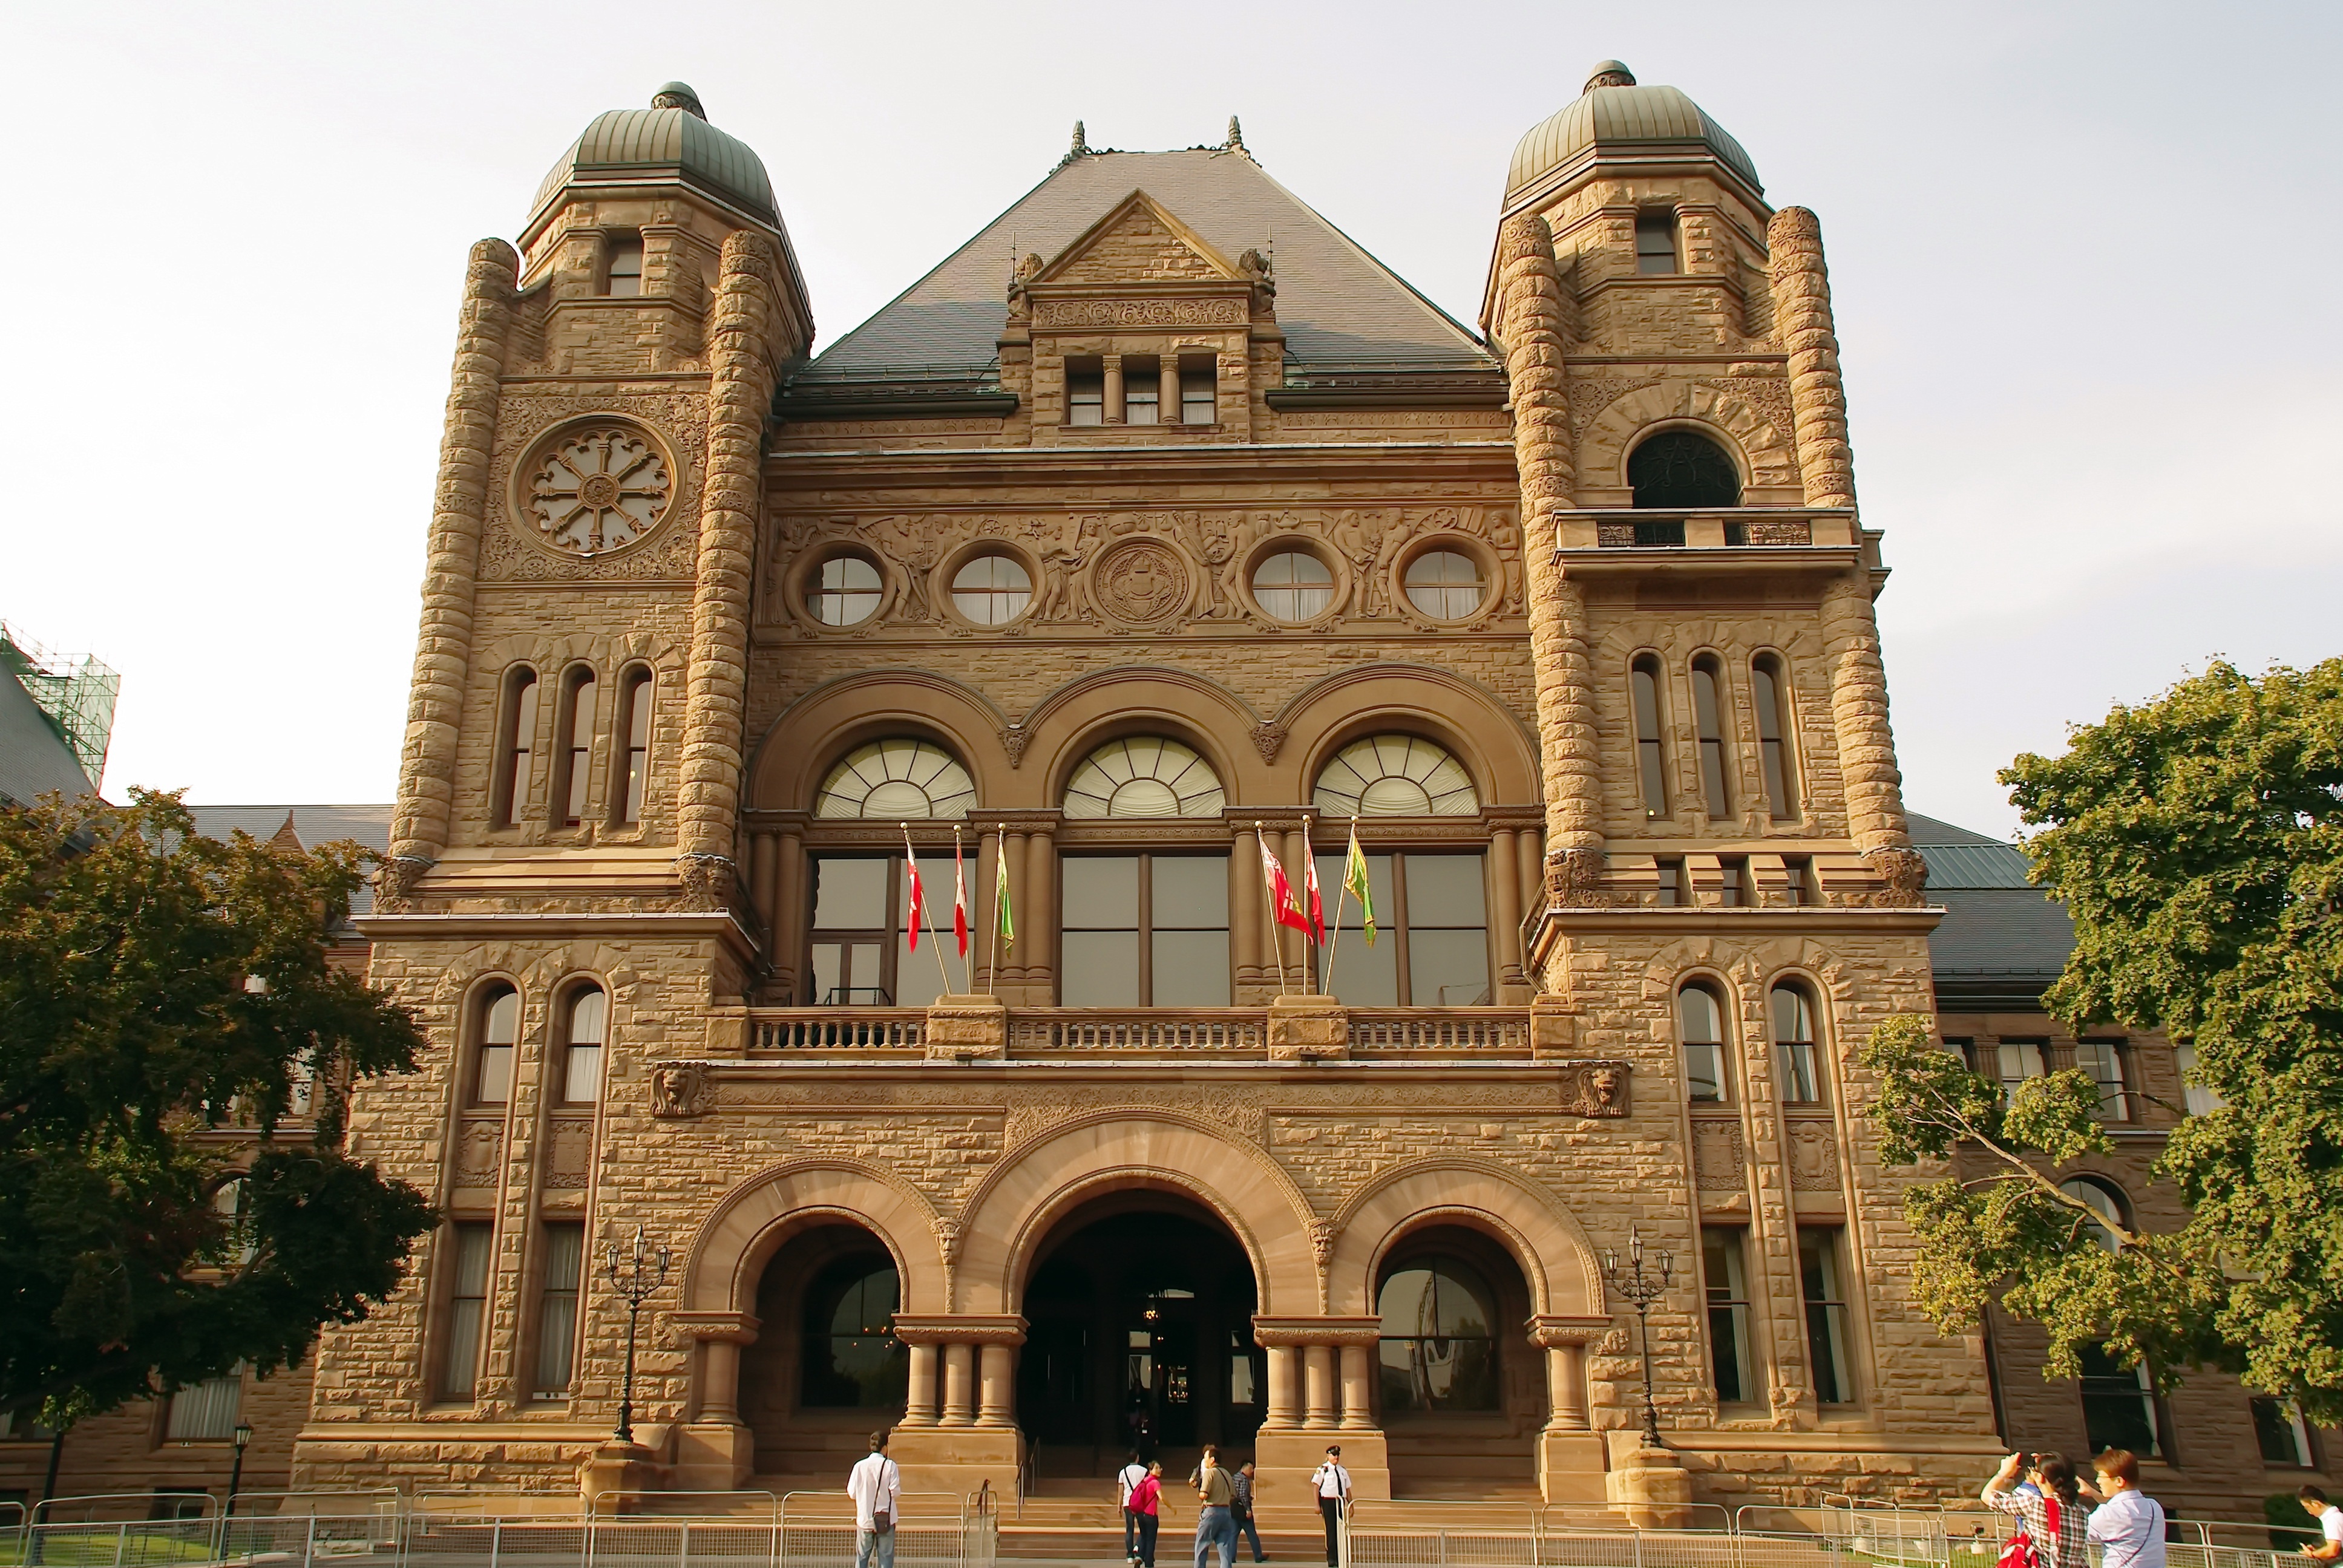
architecture, building, palace, arch, landmark, facade, church, cathedral, tourism, place of worship, canada, monastery, university, synagogue, toronto, basilica, teaching, historic site, st george, ancient history, byzantine architecture